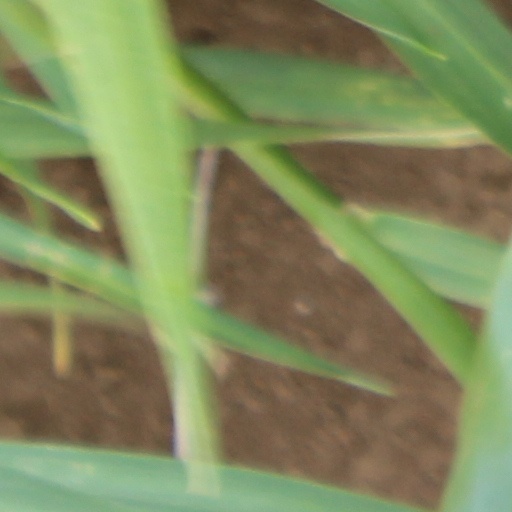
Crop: wheat